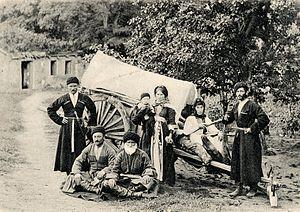
Les Kabardes sont un peuple de Ciscaucasie, voisins des Balkars au sud, et des Ossètes à l'est et au sud-est. Ils sont considérés comme des descendants de la branche orientale des Adyguéens, bien que leur langue, le kabarde, apparaisse assez différente.